1930s Polish Andean expeditions

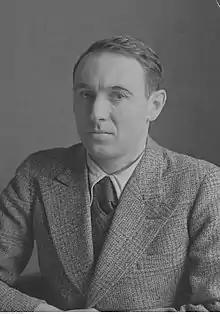
Konstanty Jodko-Narkiewicz, leader of the first expedition, in 1936

Expeditions members included: Konstanty Narkiewicz-Jodko (physicist and leader of the expedition), (engineer and geologist), (medical doctor), (aircraft designer), Stefan Osiecki (architect and painter) and (an engineer).